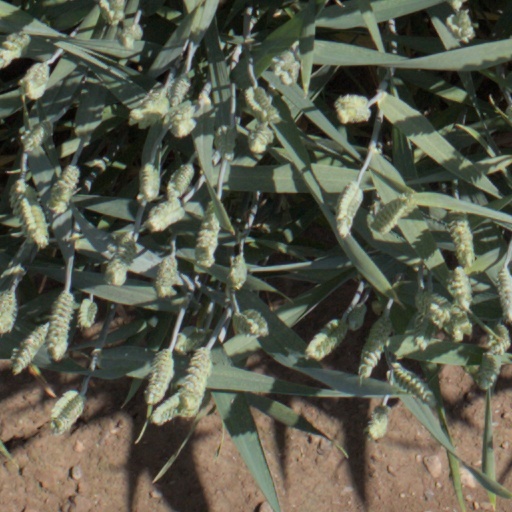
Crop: wheat